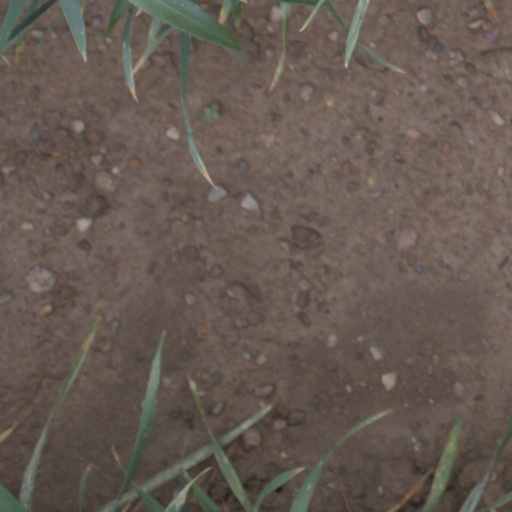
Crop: wheat